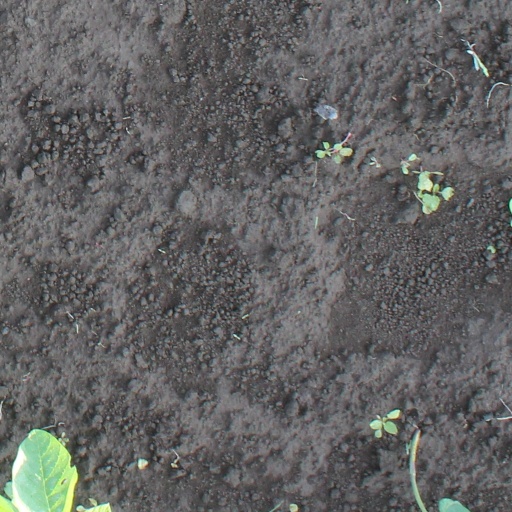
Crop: soybean